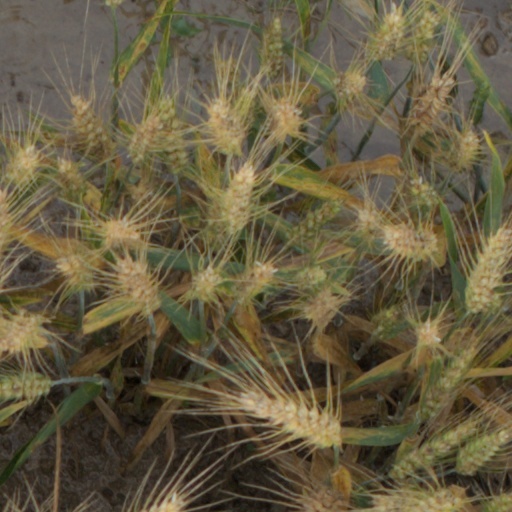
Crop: wheat